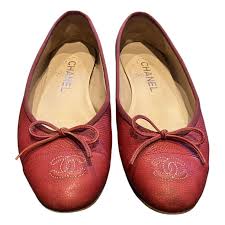
Label: Ballet Flat